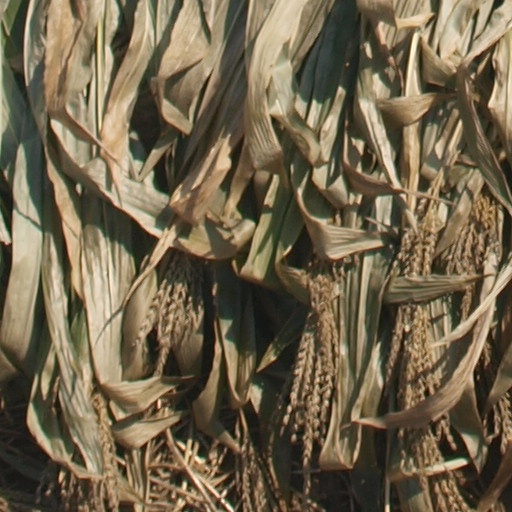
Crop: maize; corn